Jinx (G.I. Joe)

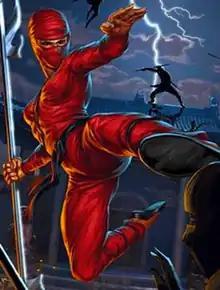
Illustration of Jinx for a "G.I. Joe: Battleground" card, based on her original action figure.

Jinx is a fictional character from the "" toyline, comic books and animated series. She debuted in 1987 as the G.I. Joe Team's female ninja, and since then her code name has been the identity of several other incarnations of the same character, including one of Snake Eyes' apprentices in "", Chuckles' undercover contact in "", and Storm Shadow's cousin in "". She is portrayed by Élodie Yung in the 2013 film "".